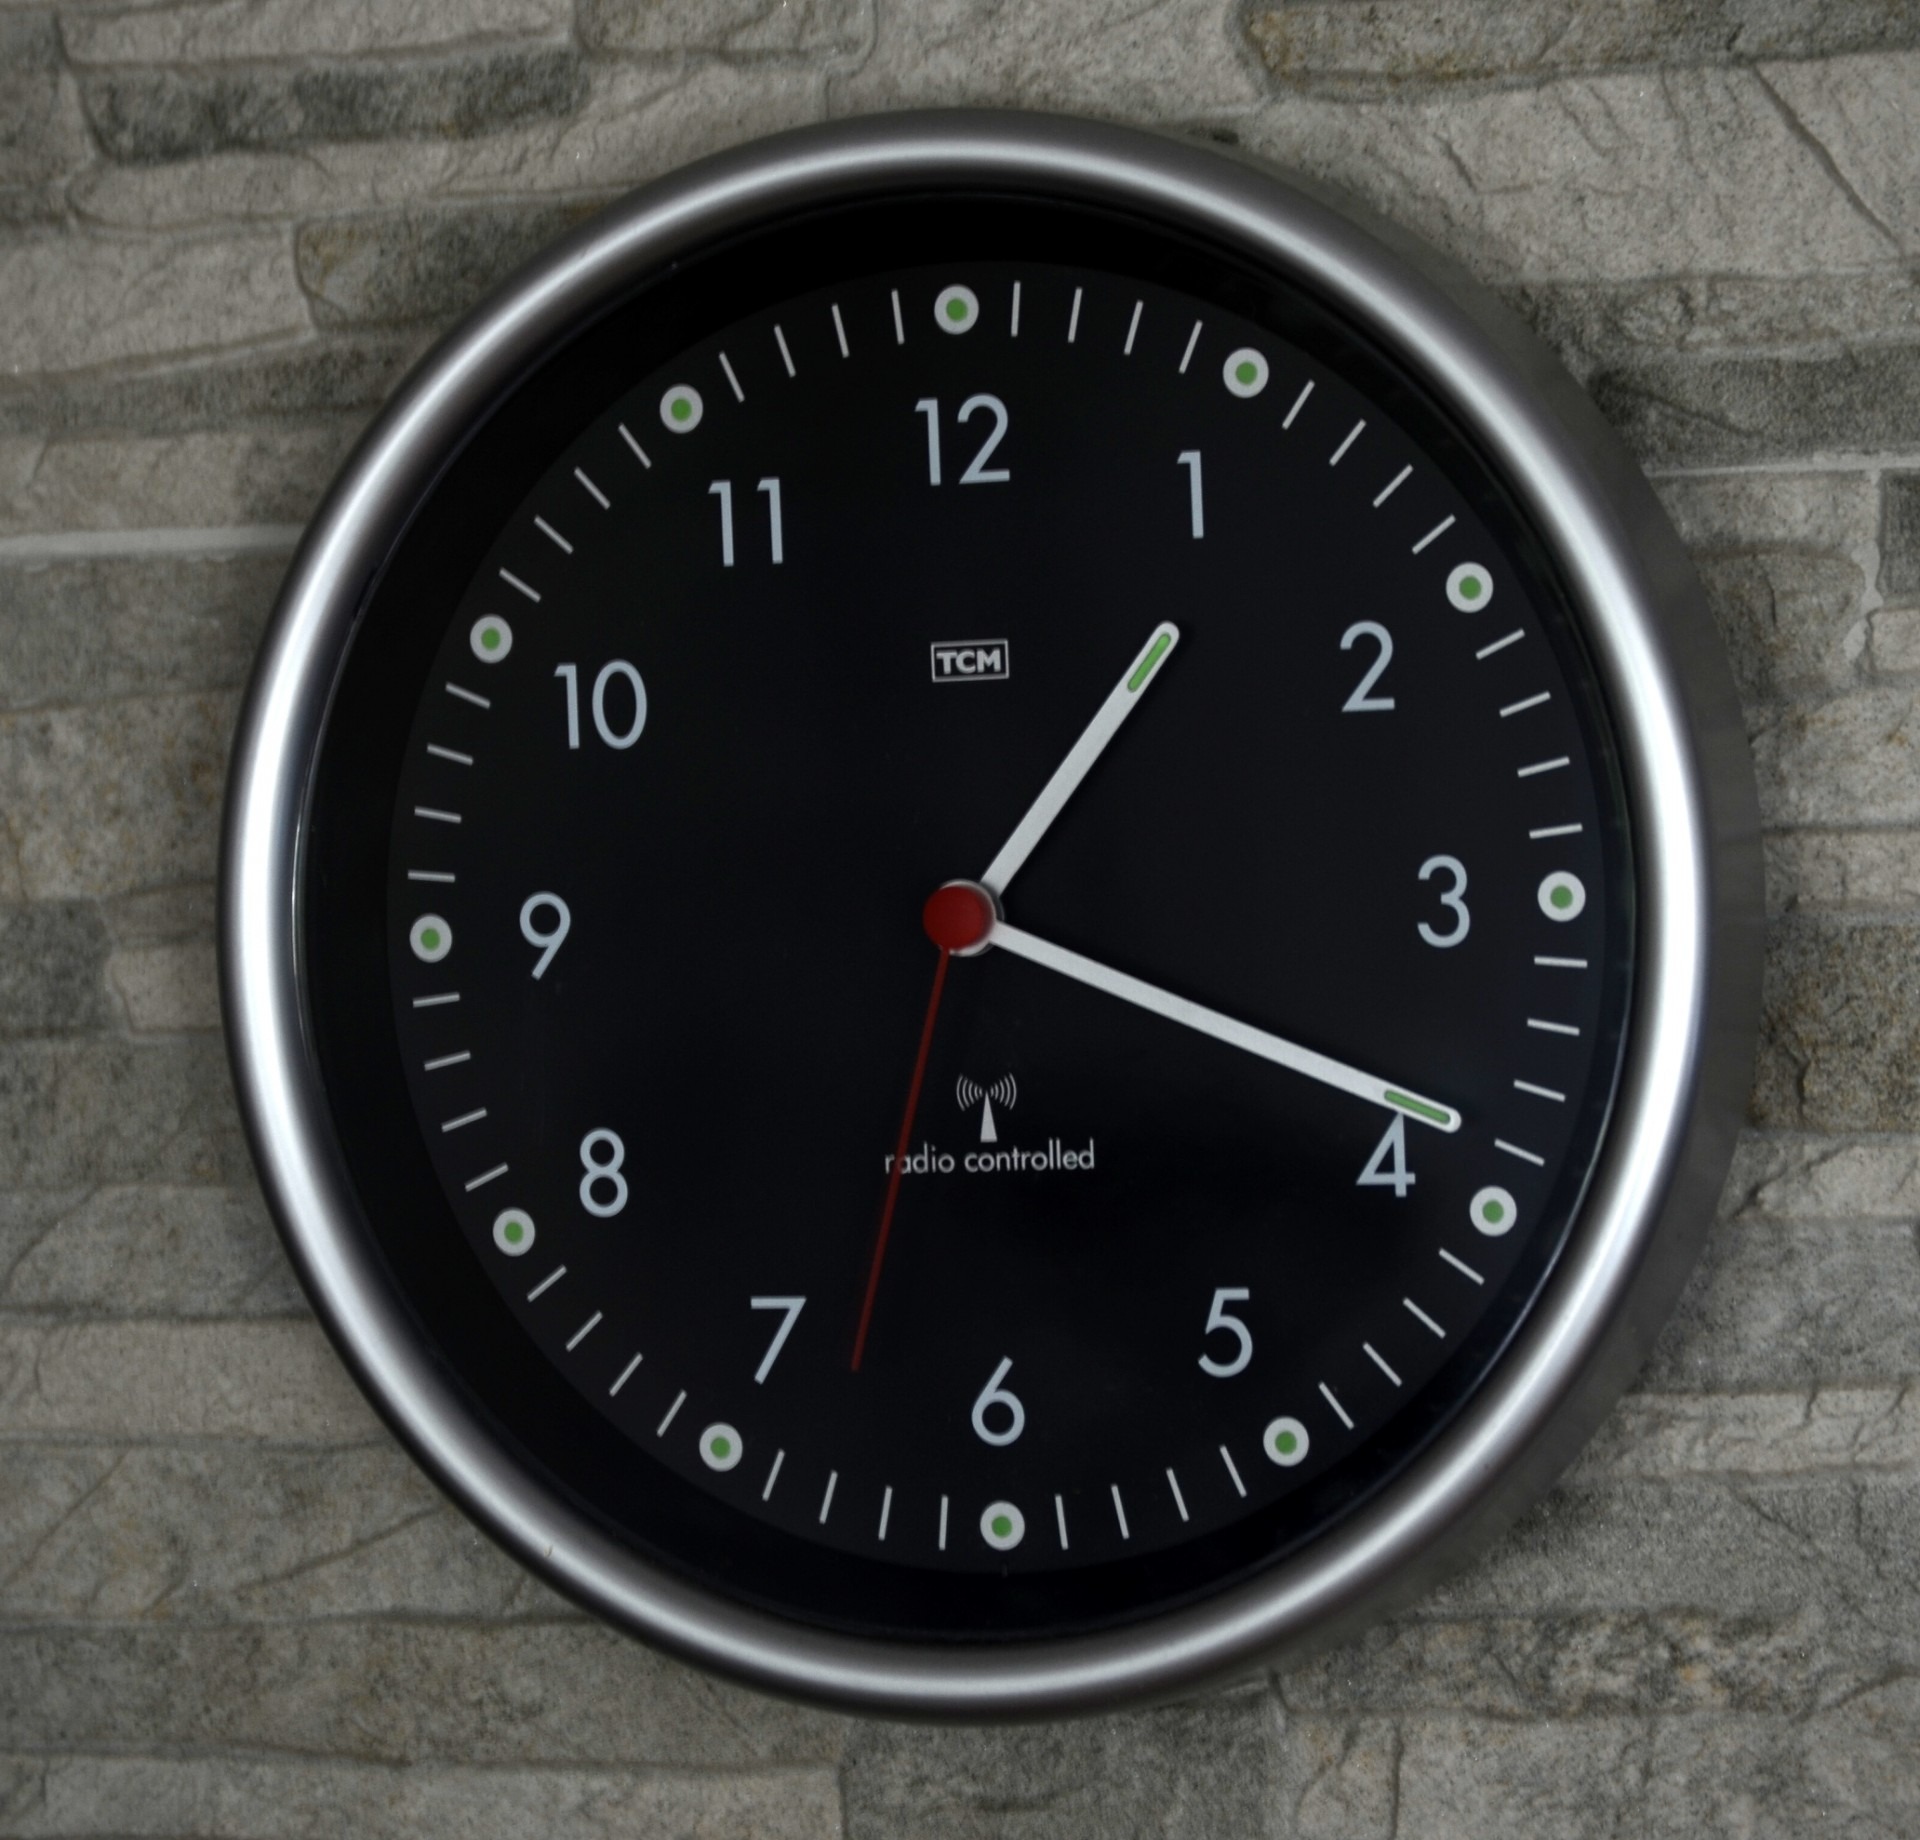
wheel, clock, time, wall, tool, metal, gauge, speedometer, tachometer, odometer, dial, rim, automotive exterior, measuring instrument, time piece